Austria-Forum

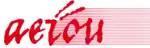
AEIOU logo

The predecessor of Austria-Forum, the AEIOU project was launched in 1996 by the Austrian Federal Ministry for Science and Research as part of Austria's millennial celebrations. The first mention of the name "Ostarrîchi", or Austria was in the year 996. The content was based on the German-language "Österreich-Lexikon", first published in a printed version in 1995. Additional material has been acquired, including additional images and audio and video files, allowing "AEIOU" to grow into one of the first multimedia information systems pertaining to Austrian history, culture and politics.